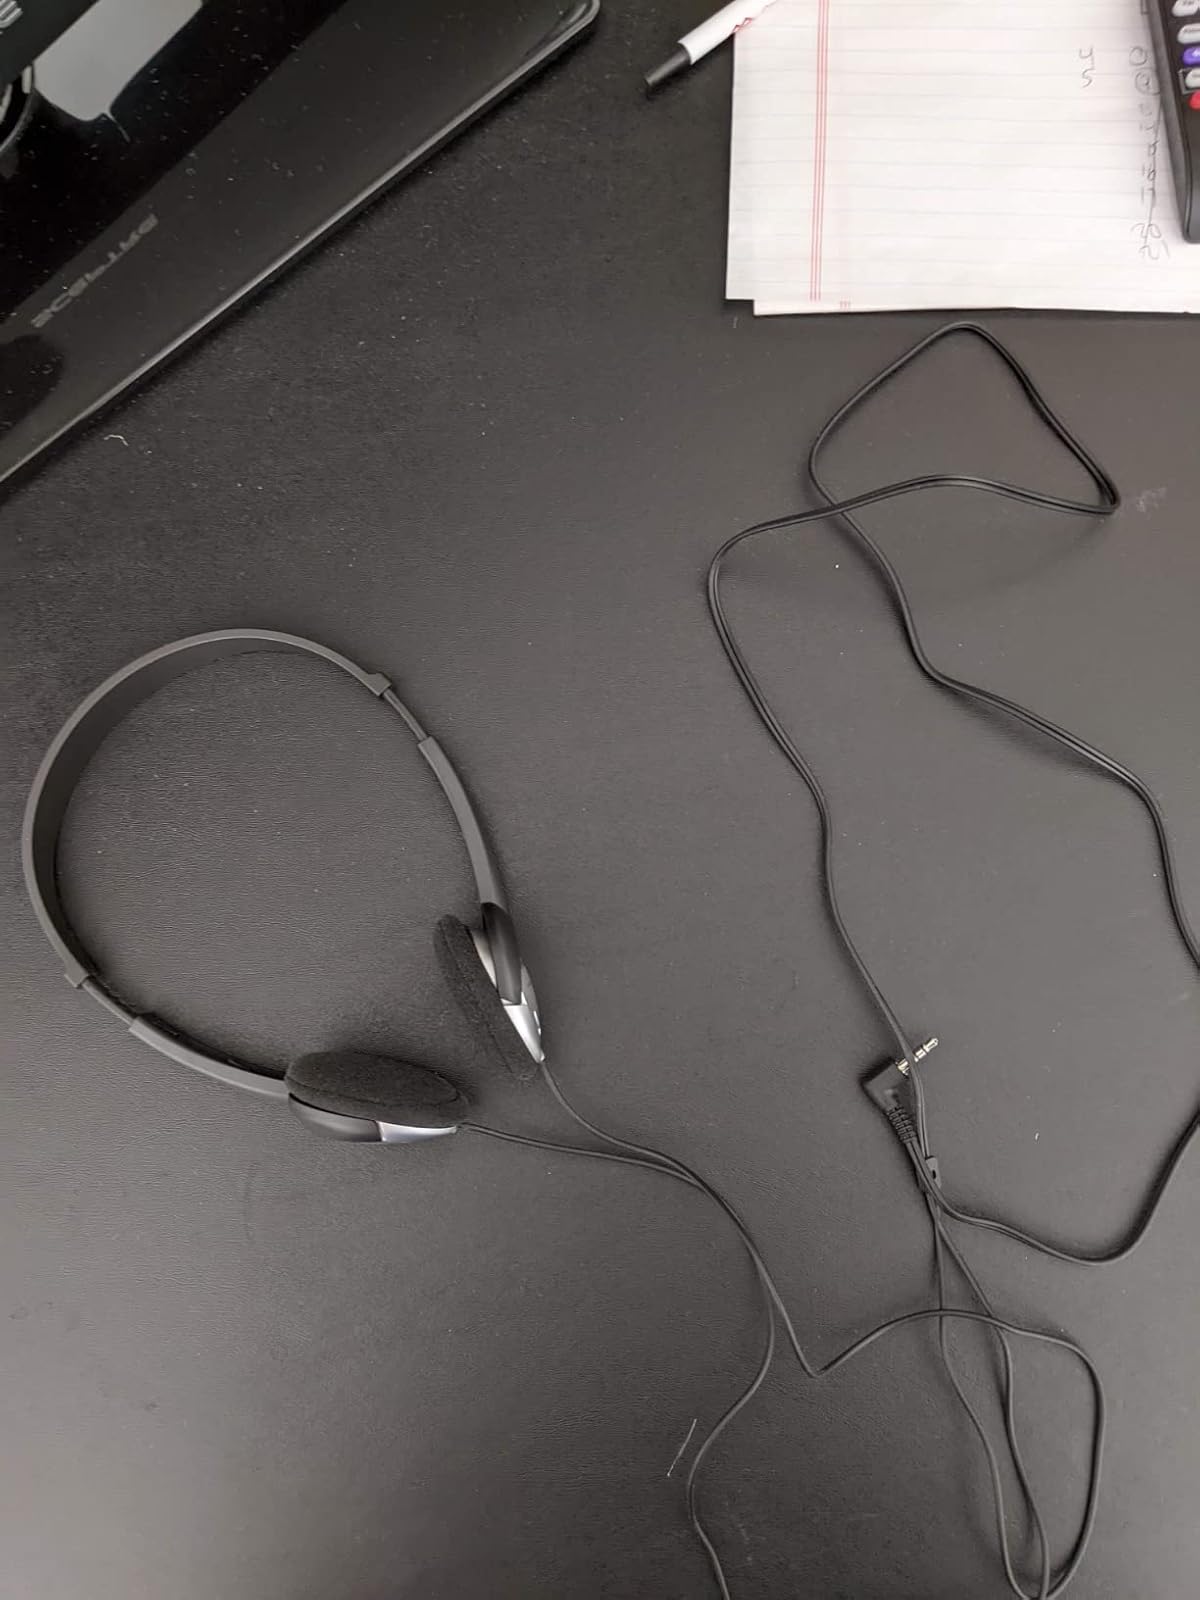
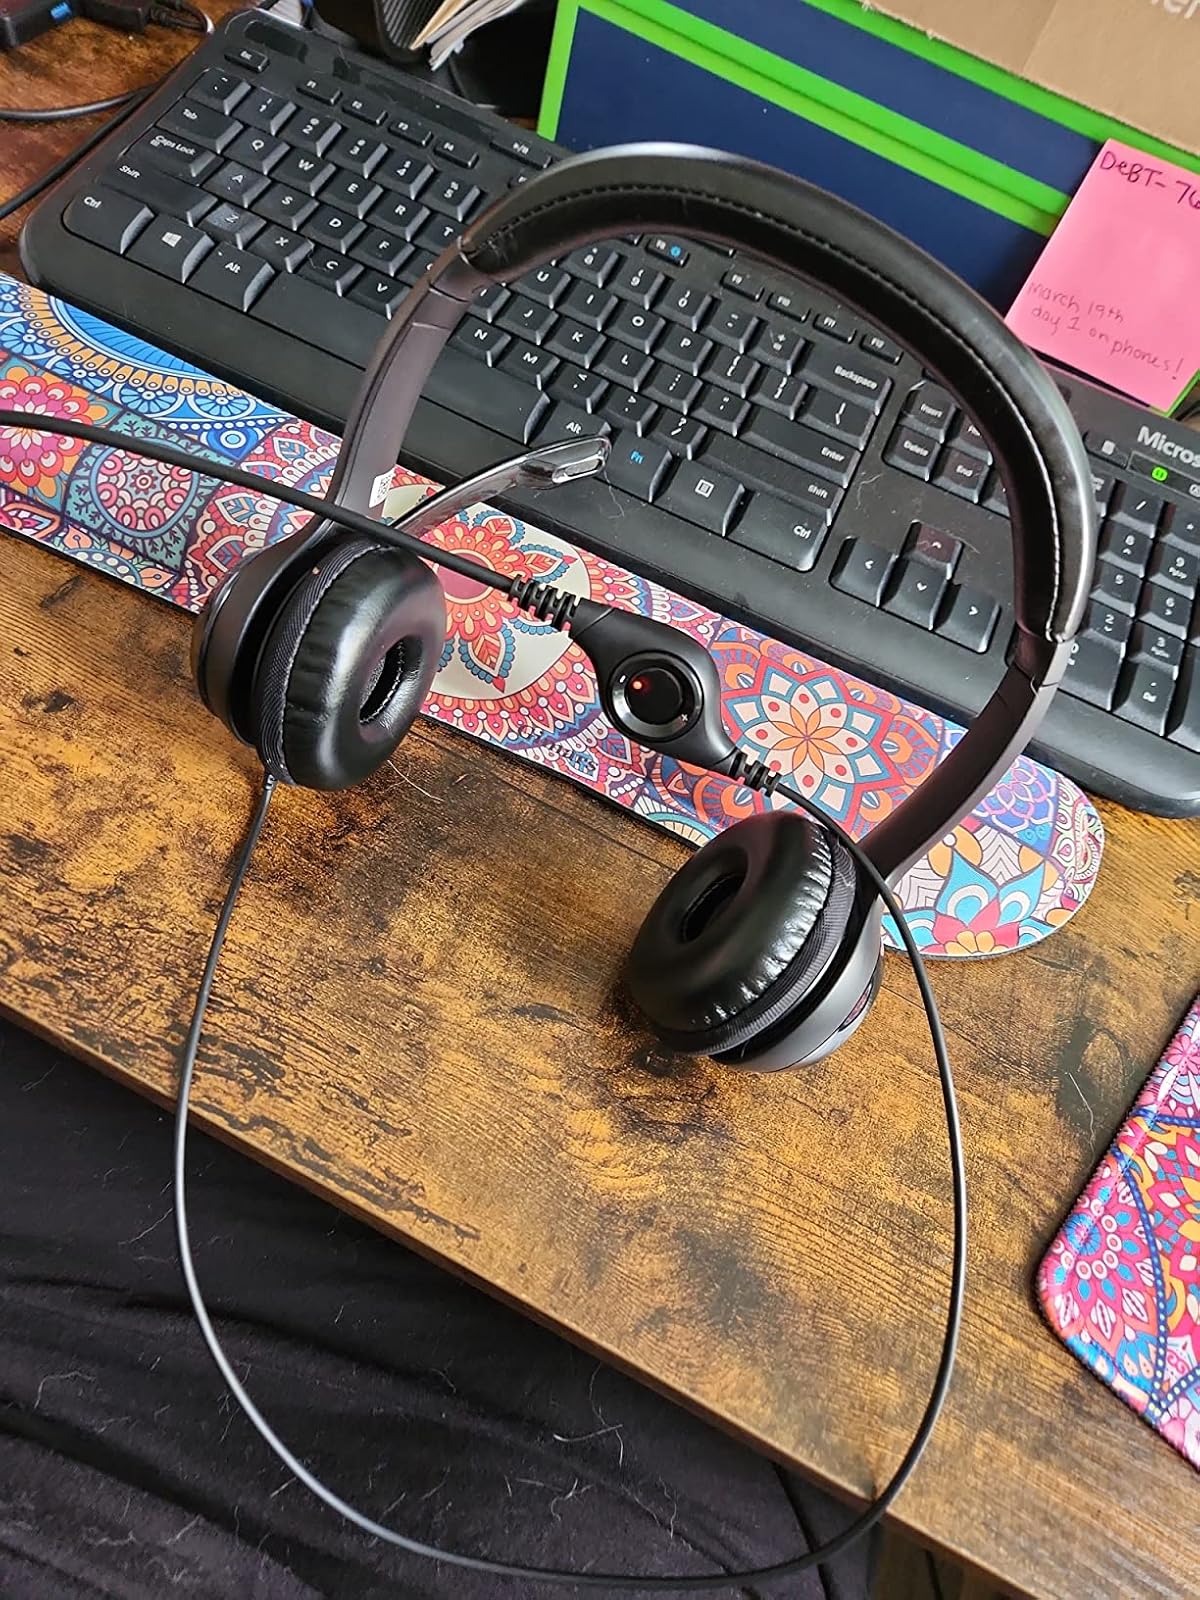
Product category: headphones
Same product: no